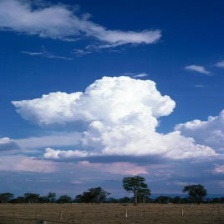
Cloud type: Cumulonimbus